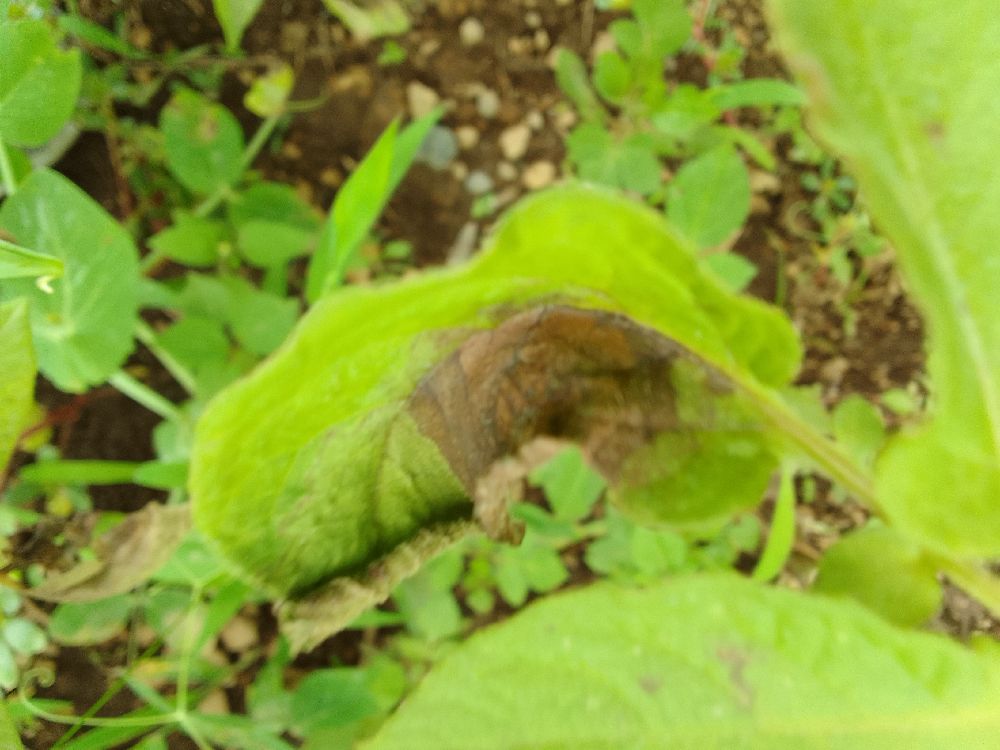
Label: Late blight